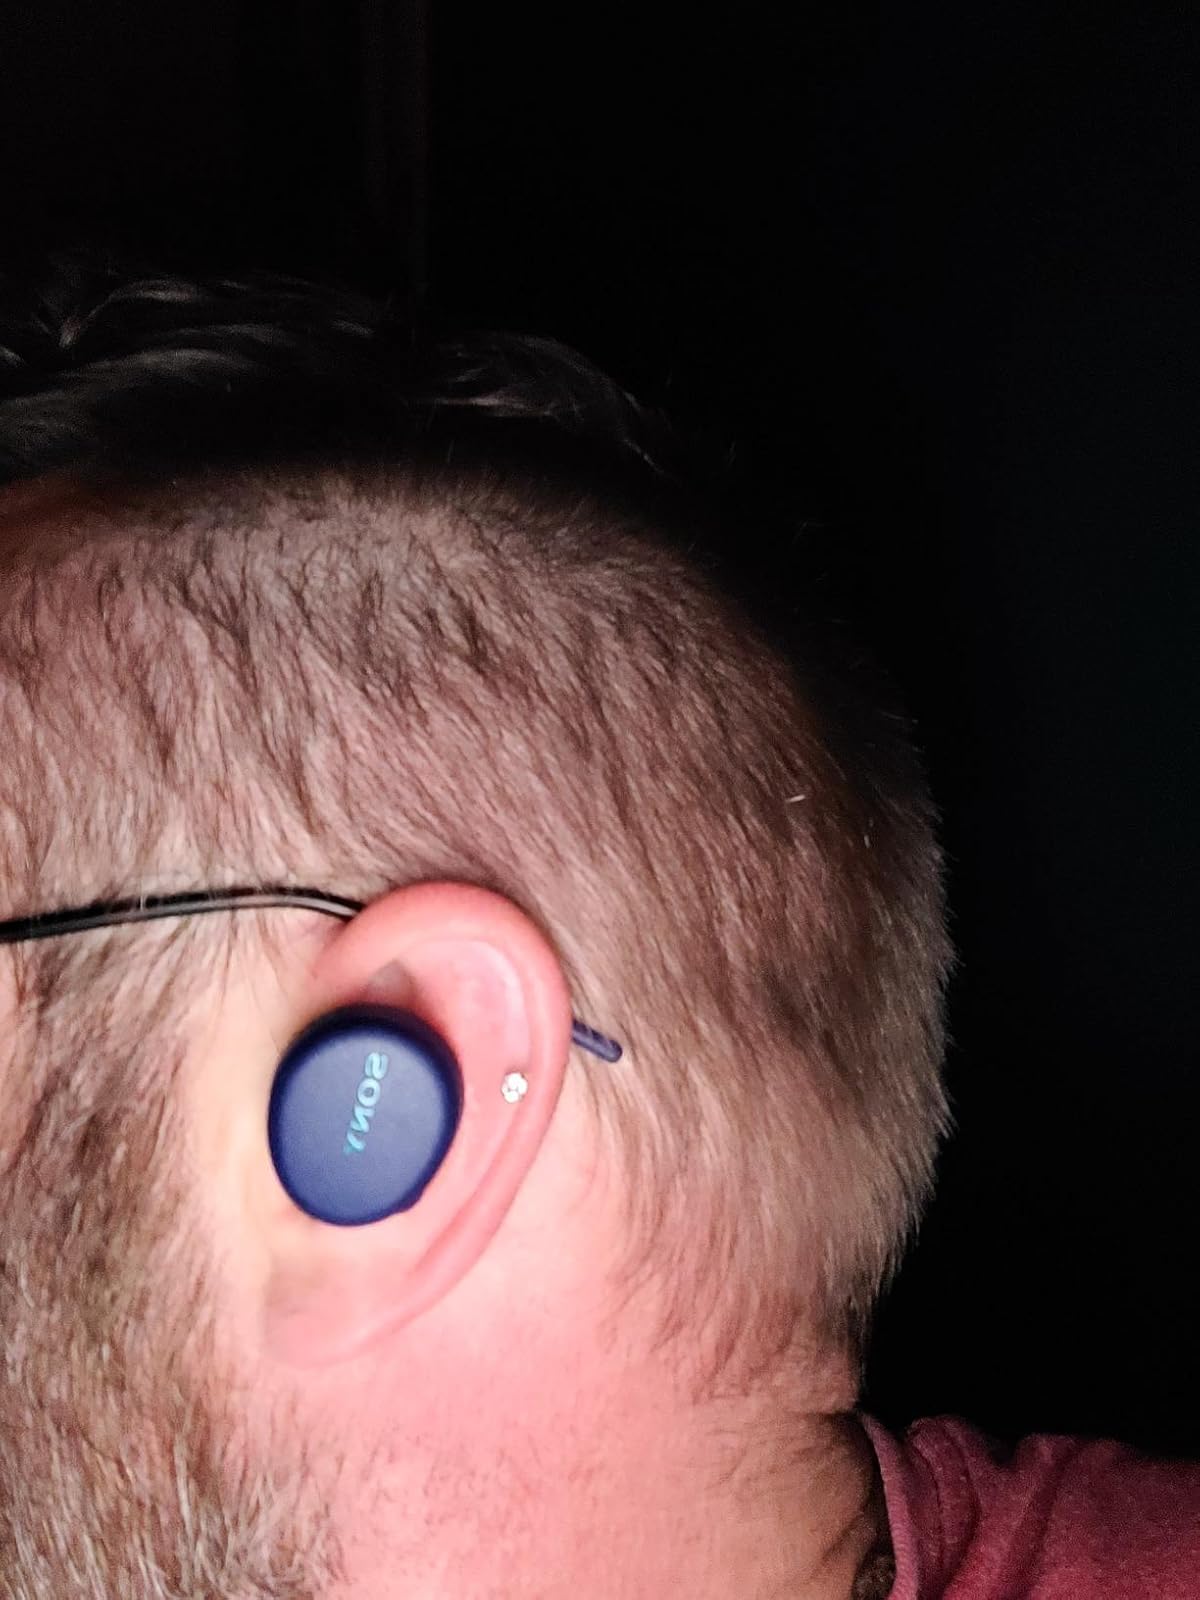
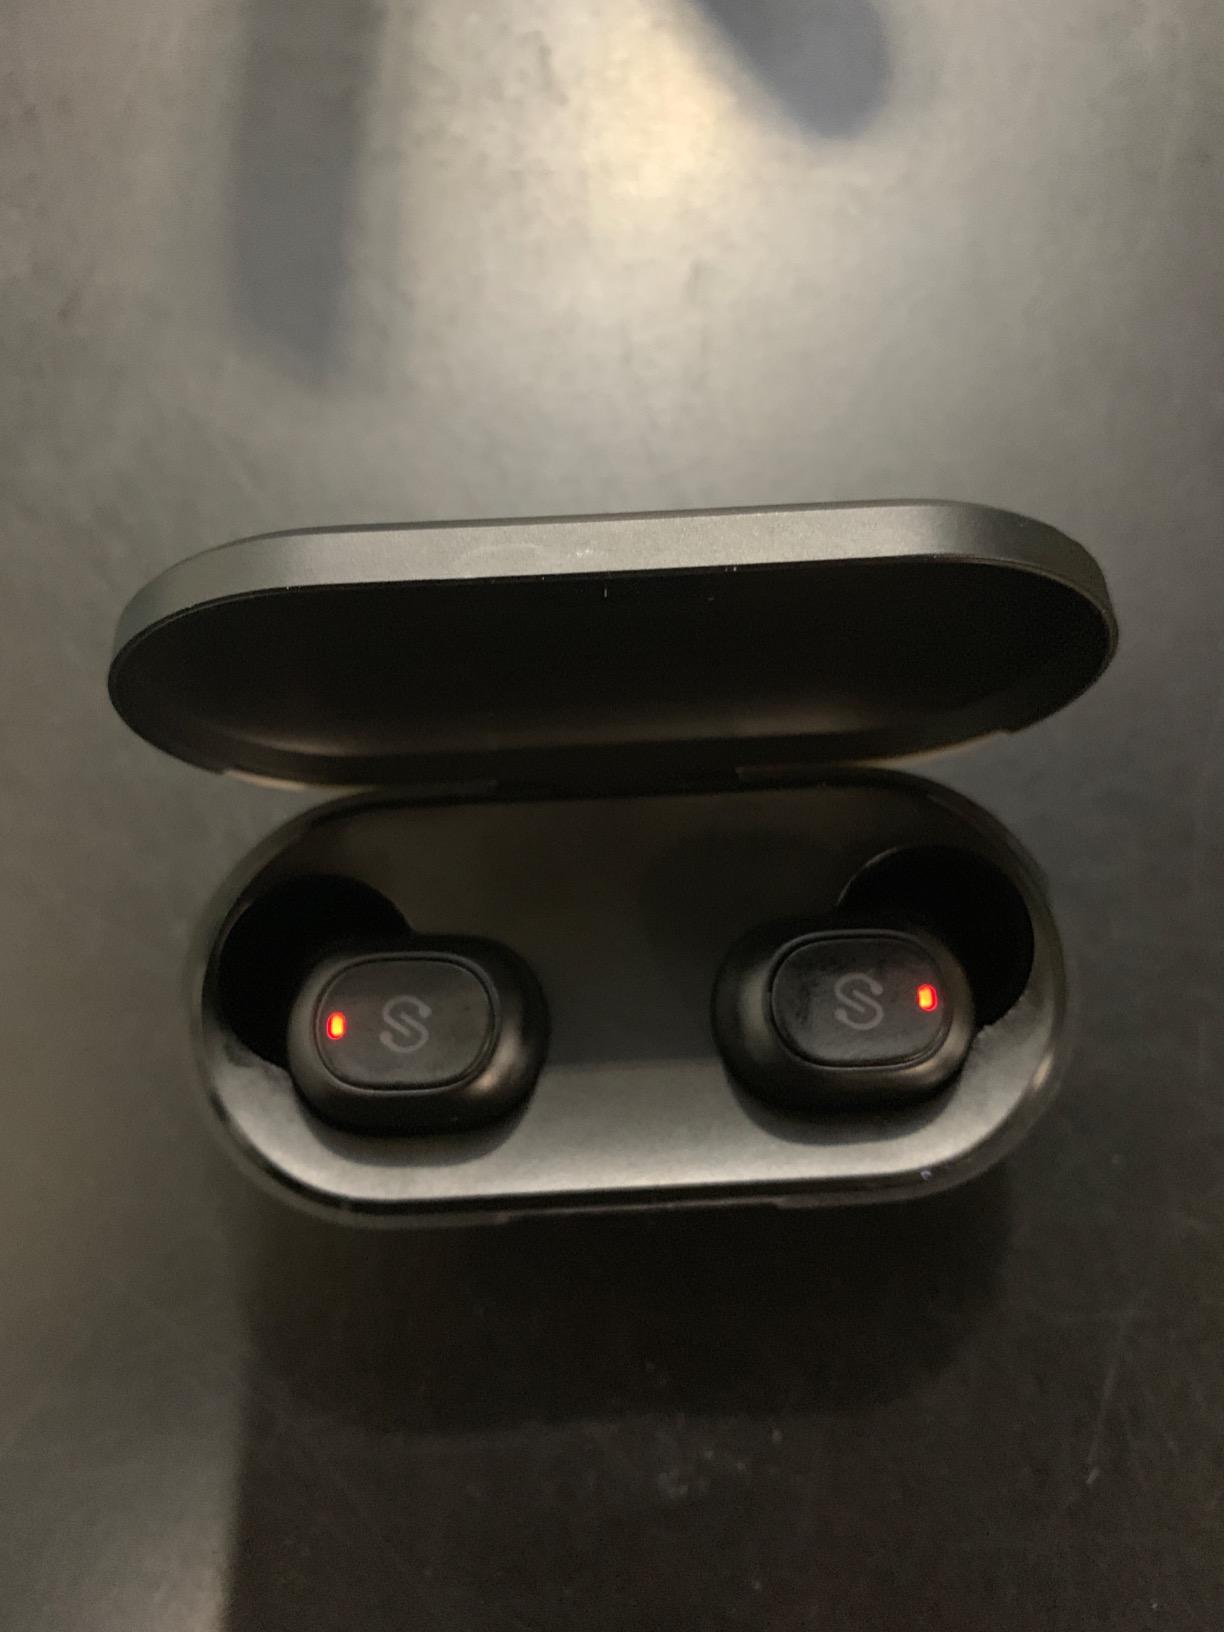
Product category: earbuds
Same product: no